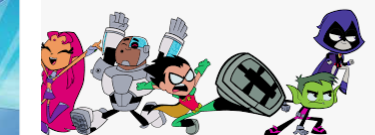
Portrait style: Cartoon Portrait